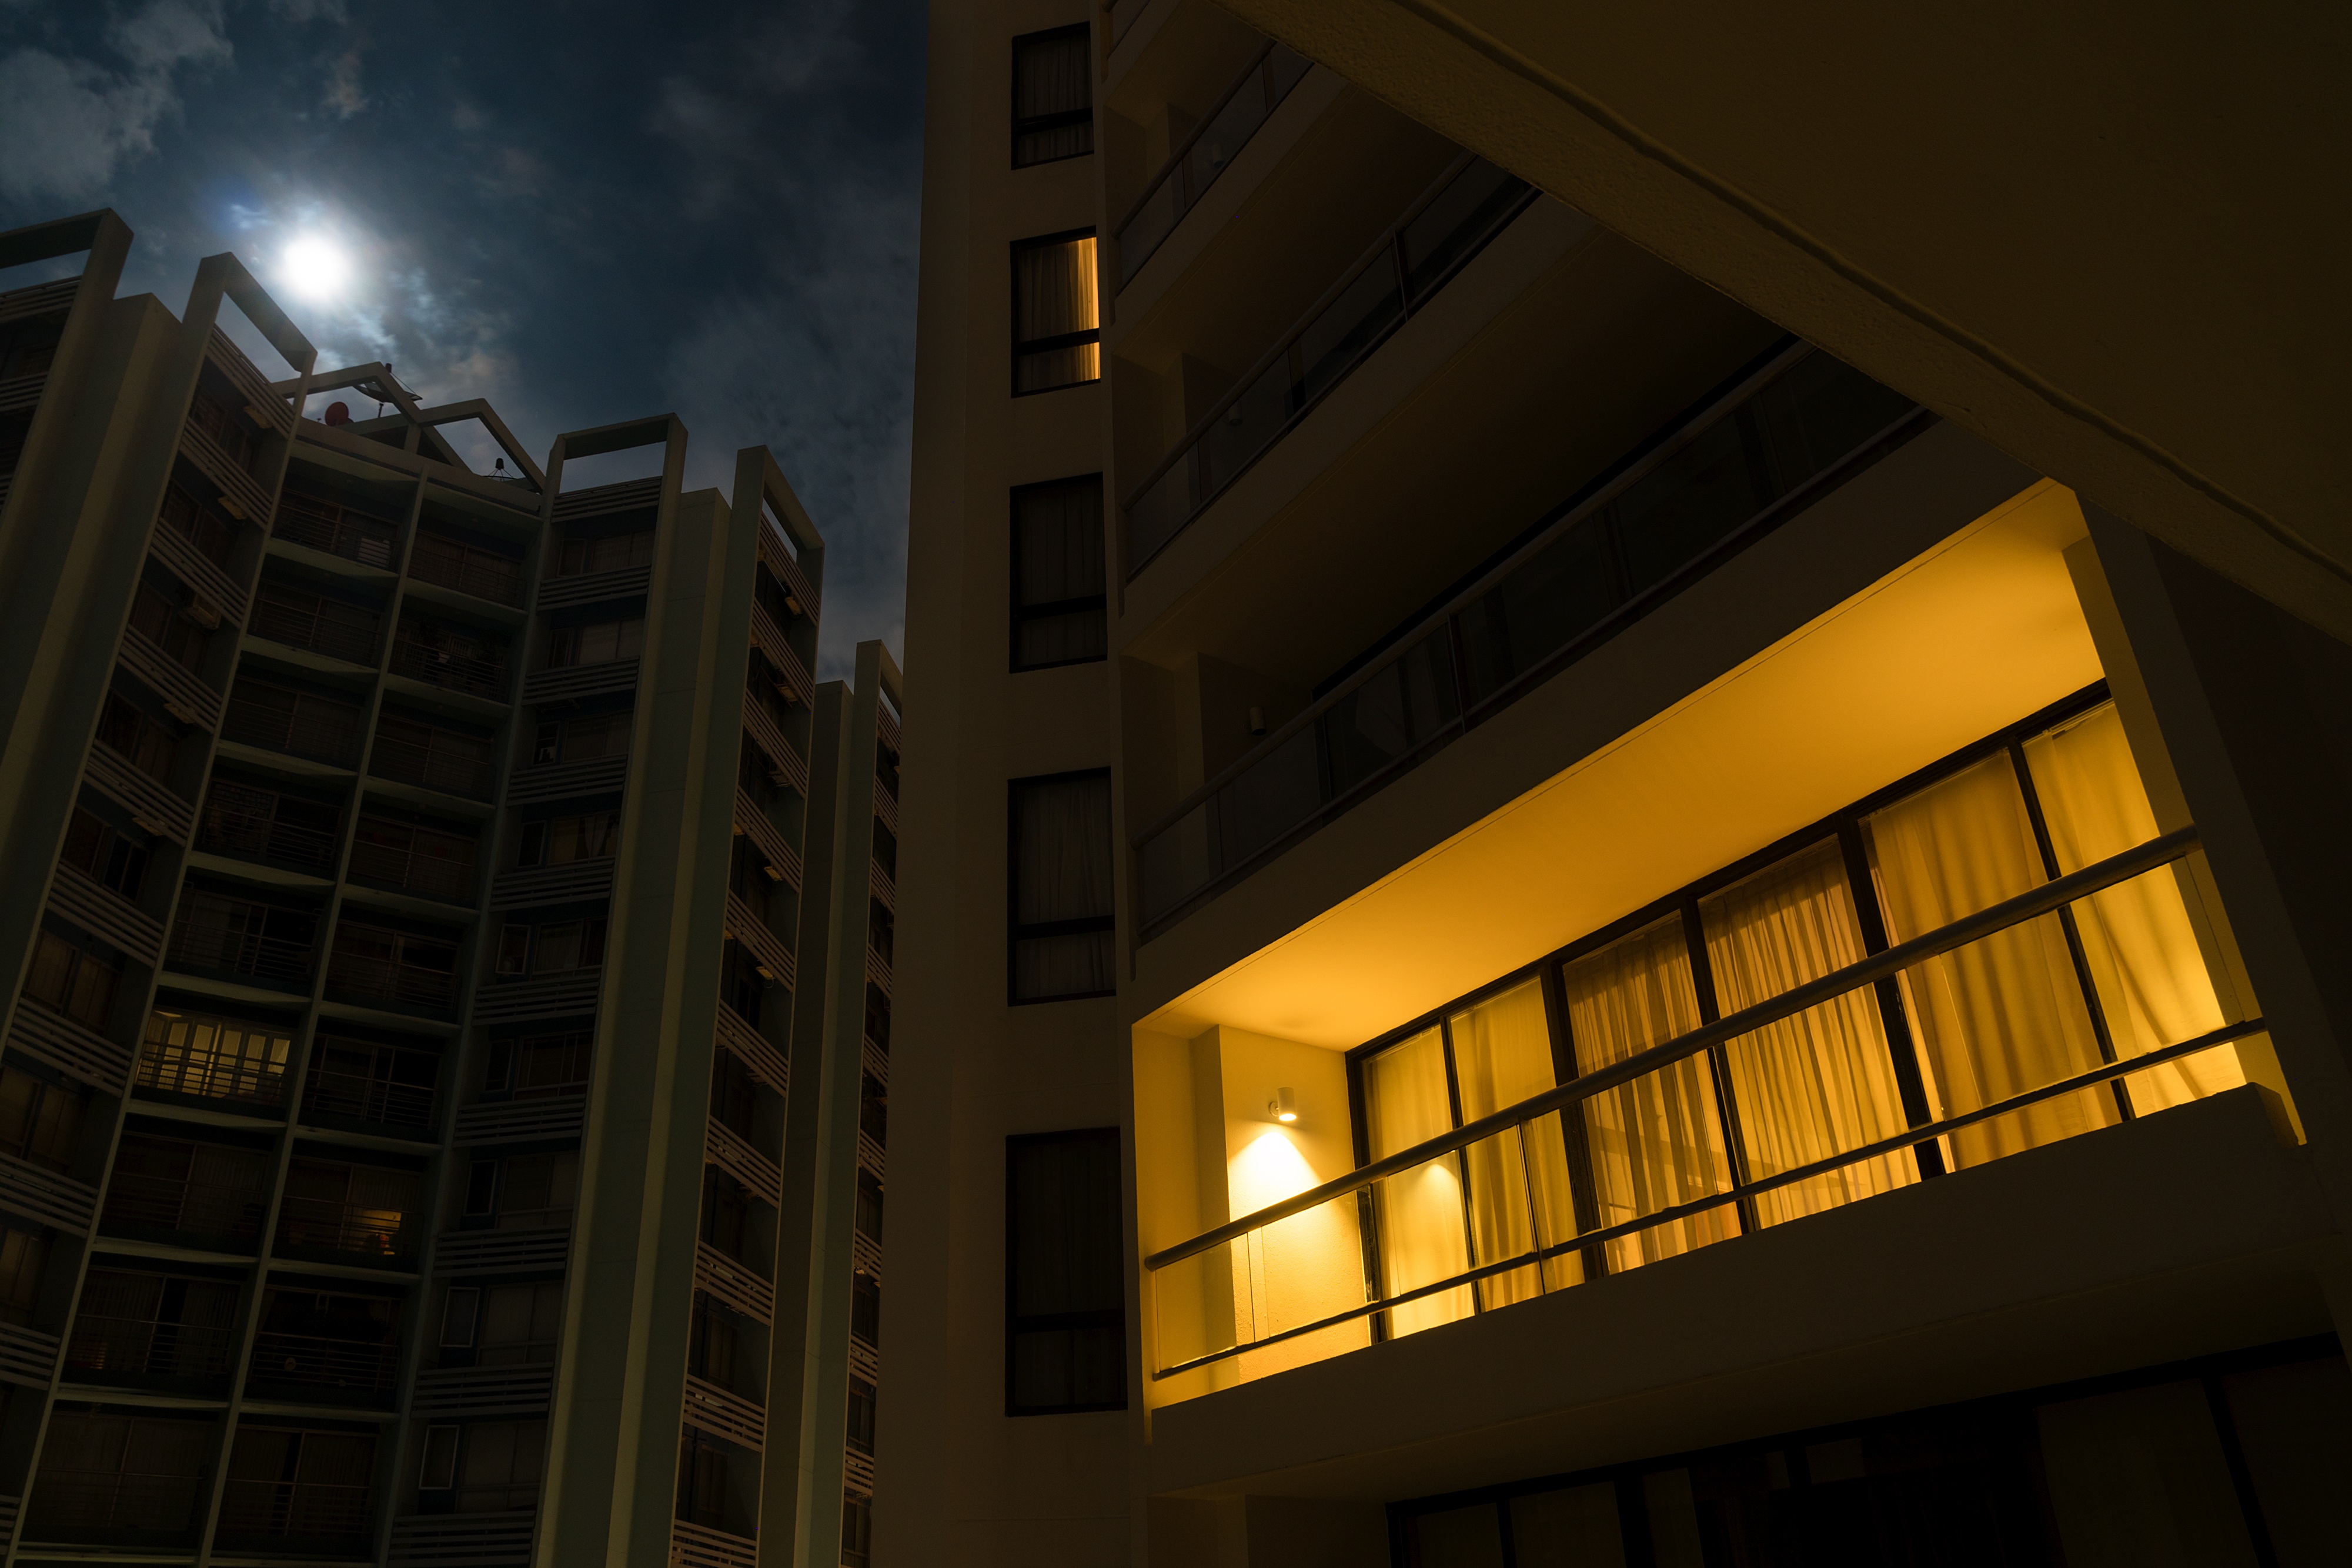
outdoor, light, architecture, structure, sky, night, house, window, town, building, spooky, home, alone, solitude, dark, balcony, evening, construction, scenic, color, peaceful, facade, residence, glow, empty, exterior, residential, silence, lighting, moon, apartment, modern, interior design, living, mysterious, design, bright, flat, real, still, estate, quiet, shape, only, nobody, insomnia, awake, urban area, window covering, can t sleep